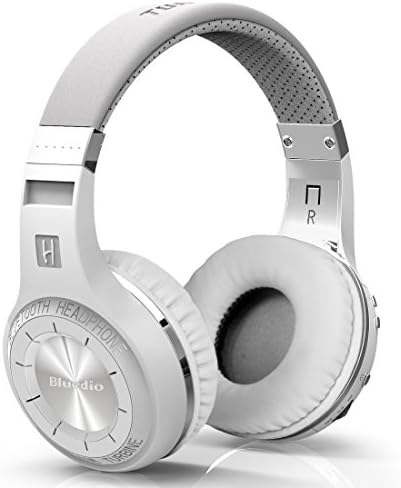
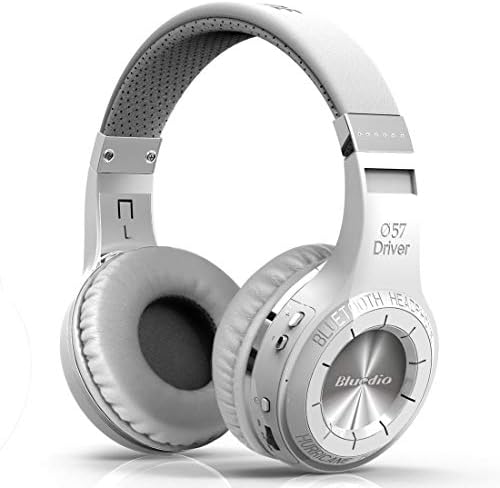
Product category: headphones
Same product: yes